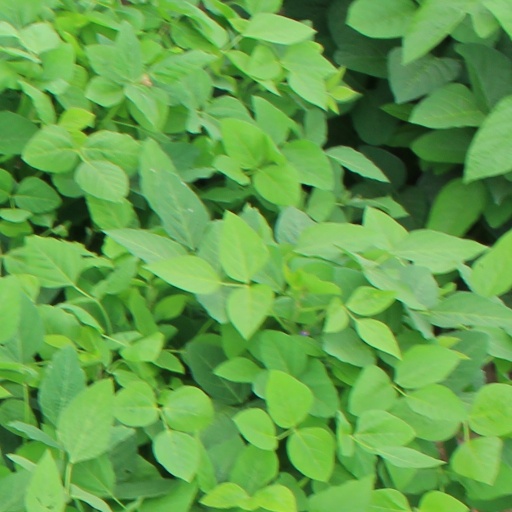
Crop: soybean